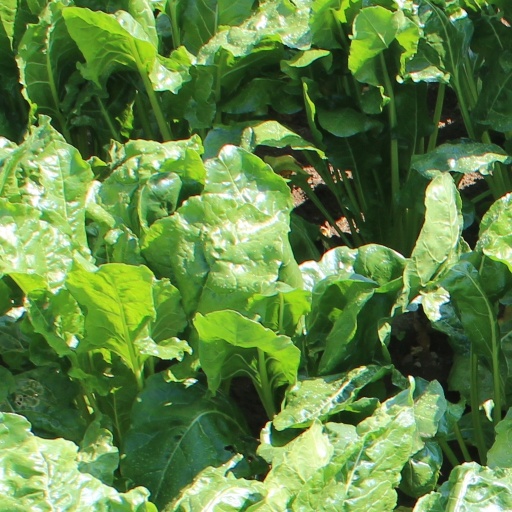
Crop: sugar beet